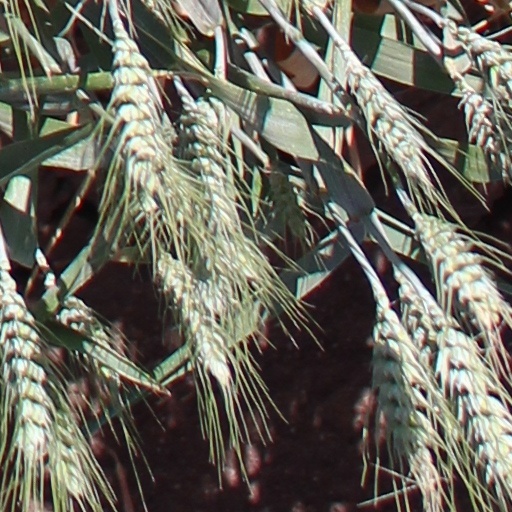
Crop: wheat